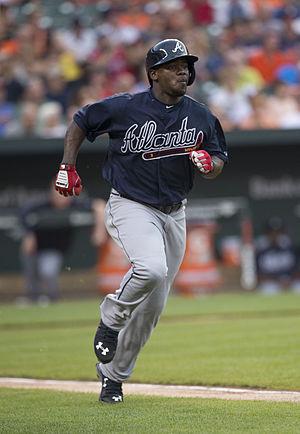
Adonis García Arrieta est un joueur de troisième but et de champ extérieur des Braves d'Atlanta de la Ligue majeure de baseball.